The Punk Rock Movie

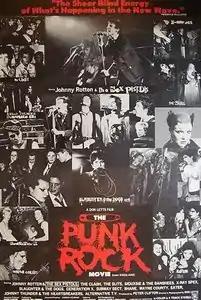

The Punk Rock Movie (also known as The Punk Rock Movie from England) is a British 1978 film that was assembled from Super 8 camera footage shot by Don Letts, the disc jockey at The Roxy club during the early days of the UK punk rock movement, principally during the 100 days in 1977 in which punk acts were featured at The Roxy club in London.